James Birrell

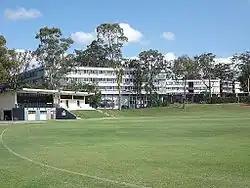
Union College, 2014

From 1961 to 1966 James Birrell practiced as The University of Queensland Staff Architect. In this position he designed and documented Union College, which was constructed in five stages from 1964 and 1972. Union College was highly commended after its construction. It was visually pleasing while also being innovative in terms of the structure and its response to pre-existing site conditions. Union College received a High Commendation award from Arts and Architecture journal as one of the best ten new buildings in Australia at the time.